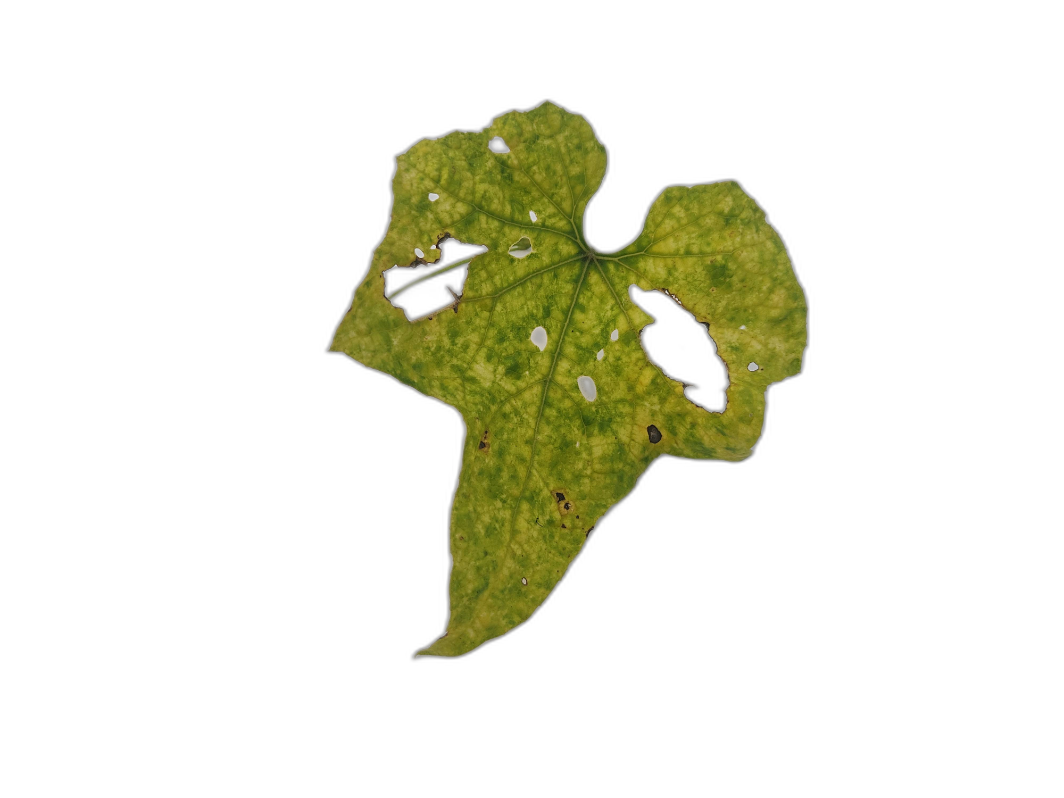
Crop: Zucchini
Label: Angular_Leaf_Spot